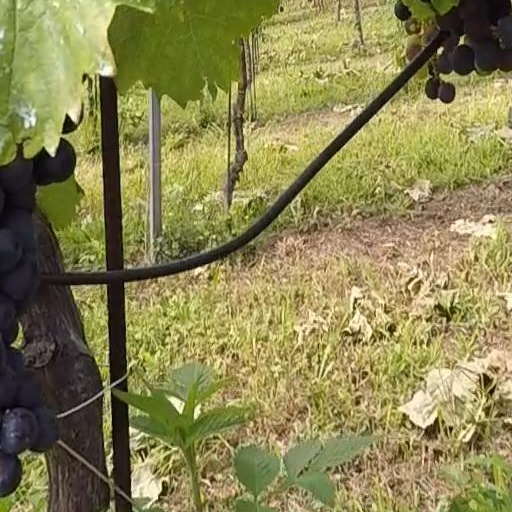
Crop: grape